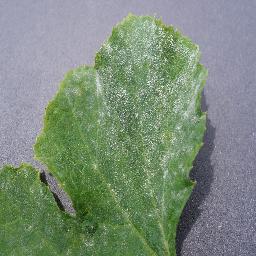
Label: Squash___Powdery_mildew